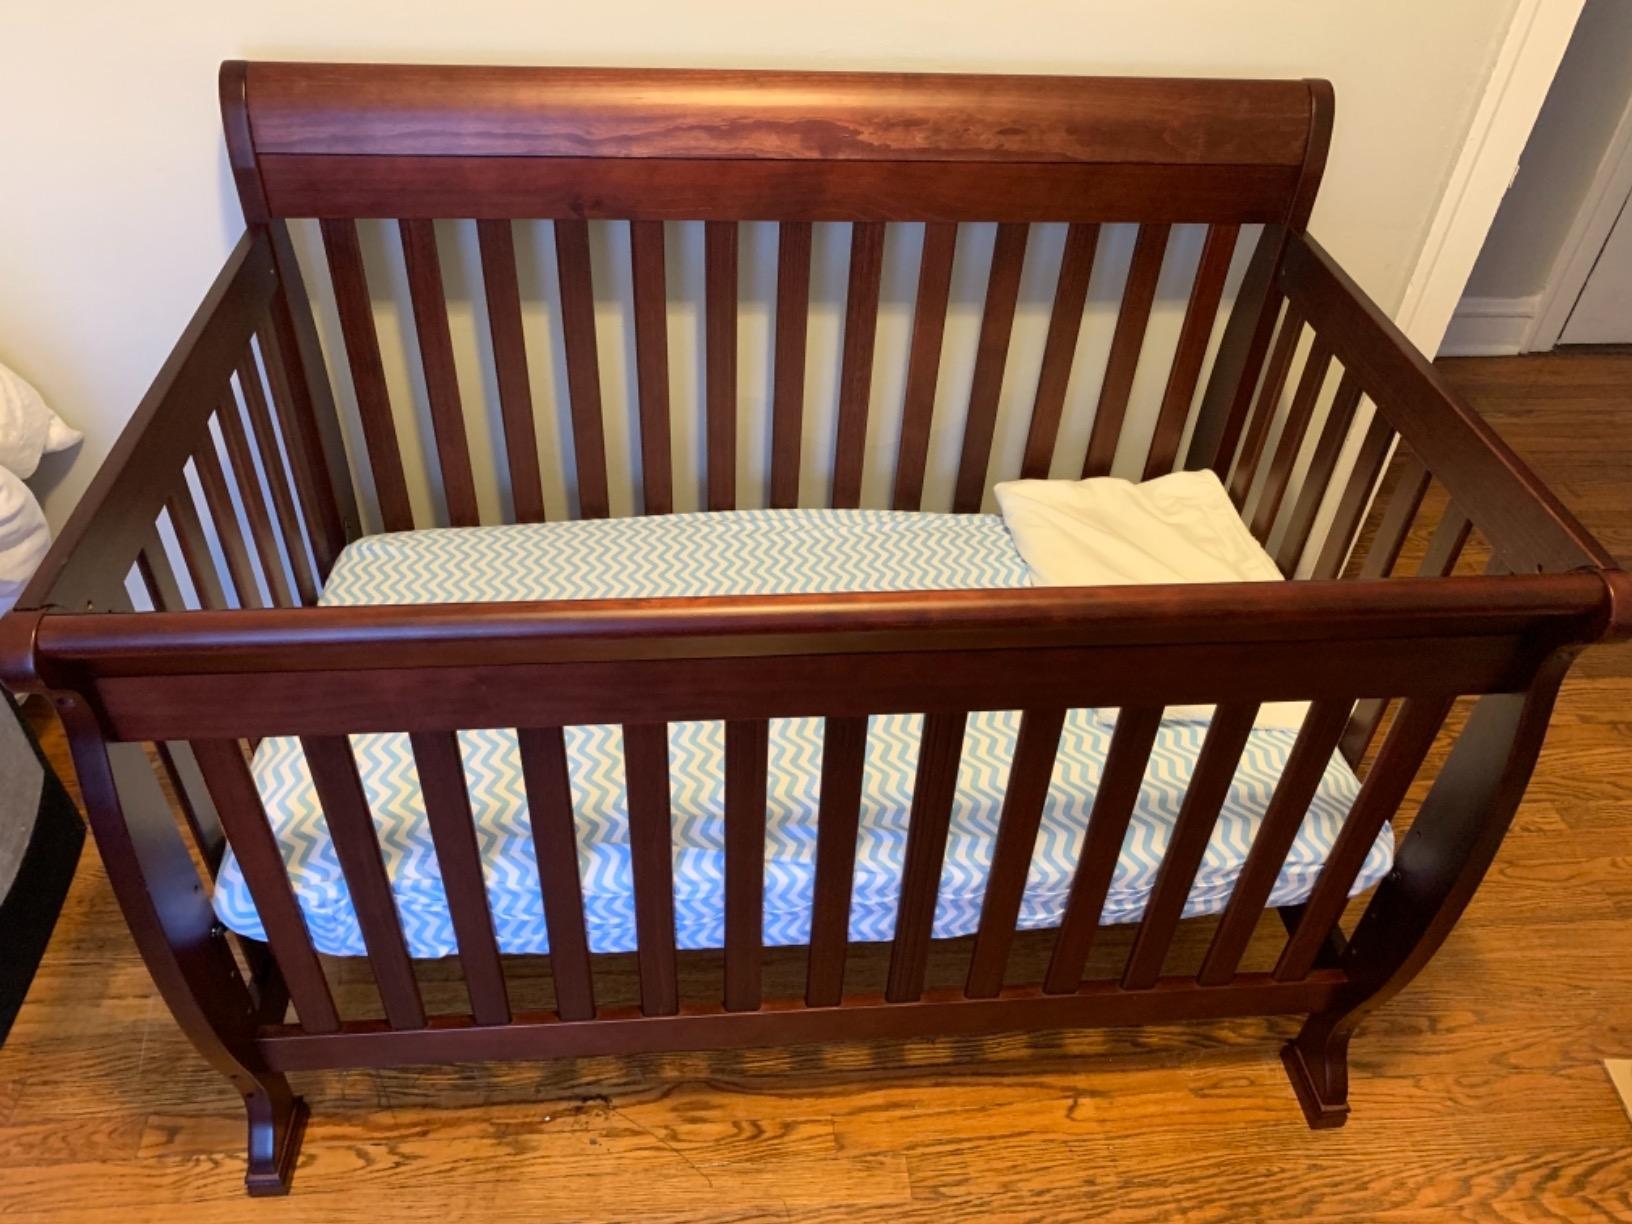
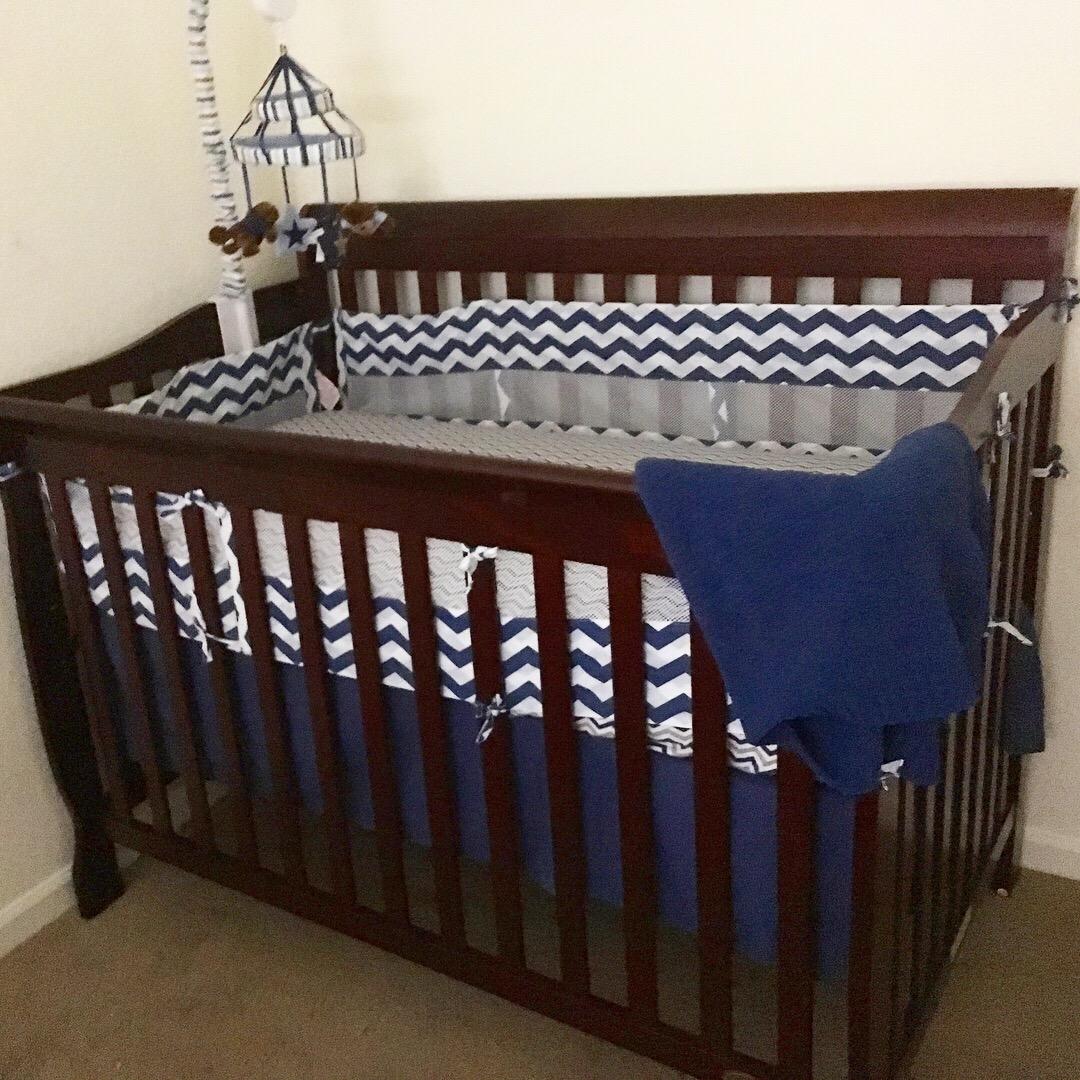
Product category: products_crib
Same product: no